Namrup

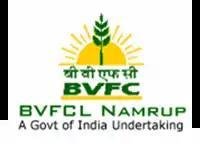
BVFC Ltd. manages the town and contributes to its economy

Namrup's economy is primarily industrial. Other sectors such as the transport and communication, services and trade and commerce in the town have grown only to support the industrial economy and the industrial population. Namrup is perhaps the most industrialised town in the entire upper Assam area.